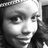
Emotion: happy